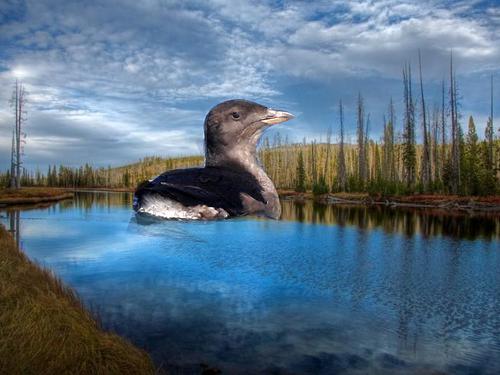
Bird species: Rhinoceros_Auklet
Bird type: waterbird
Background: water